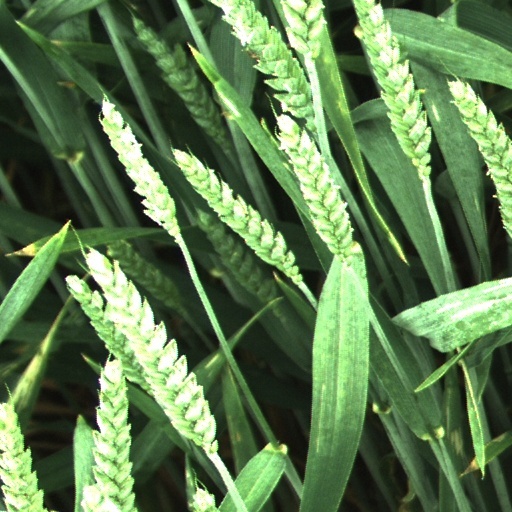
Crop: wheat